List of KK Partizan head coaches

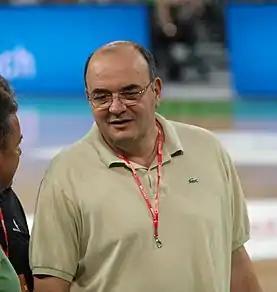

KK Partizan is Serbian professional basketball club based in Belgrade, Serbia. They play in Basketball League of Serbia, Adriatic League and Euroleague. Partizan have played their home games at the Pionir Hall since 1992. In addition to Pionir Hall, Partizan also plays their home games in Kombank Arena. Partizan is the most successful basketball club in Serbia, having won total of 51 official trophies.